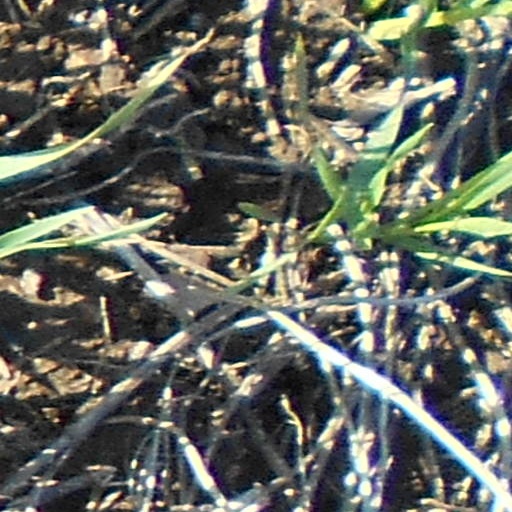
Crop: wheat